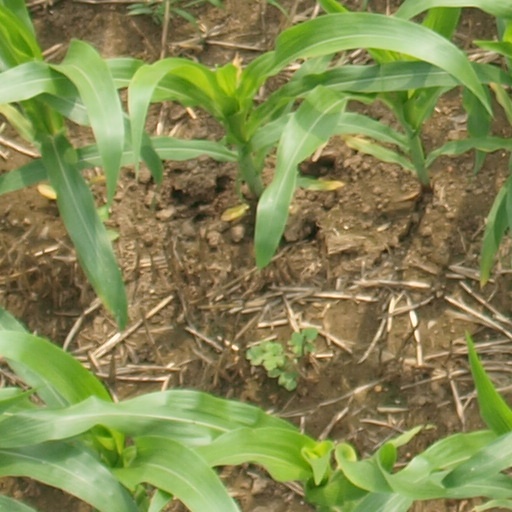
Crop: maize; corn